Nieuwe Afrikaanse Handels-Vennootschap

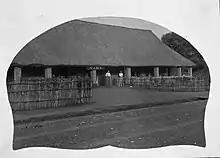
NAHV building (ca. 1920)

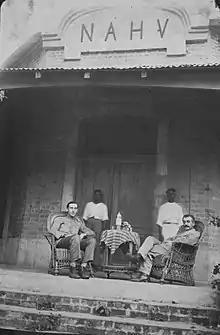
Men in front of the NAHV building, ca. 1920 (?)

The Nieuwe Afrikaanse Handels-Vennootschap ("New African Trading Association" or NAHV) was a Dutch trading company based in Rotterdam which traded in Central Africa, most notably the Democratic Republic of the Congo and Angola. The NAHV was established in 1880 following the liquidation of its predecessor company the Afrikaansche Handelsvereeniging ("African Trading Association" or AHV), which was reorganized by Hendrik Muller Szn. into the NAHV. The NAHV continued to operate until 1982.